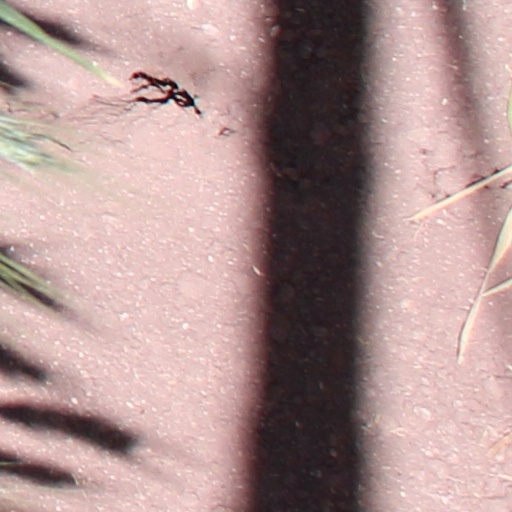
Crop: wheat